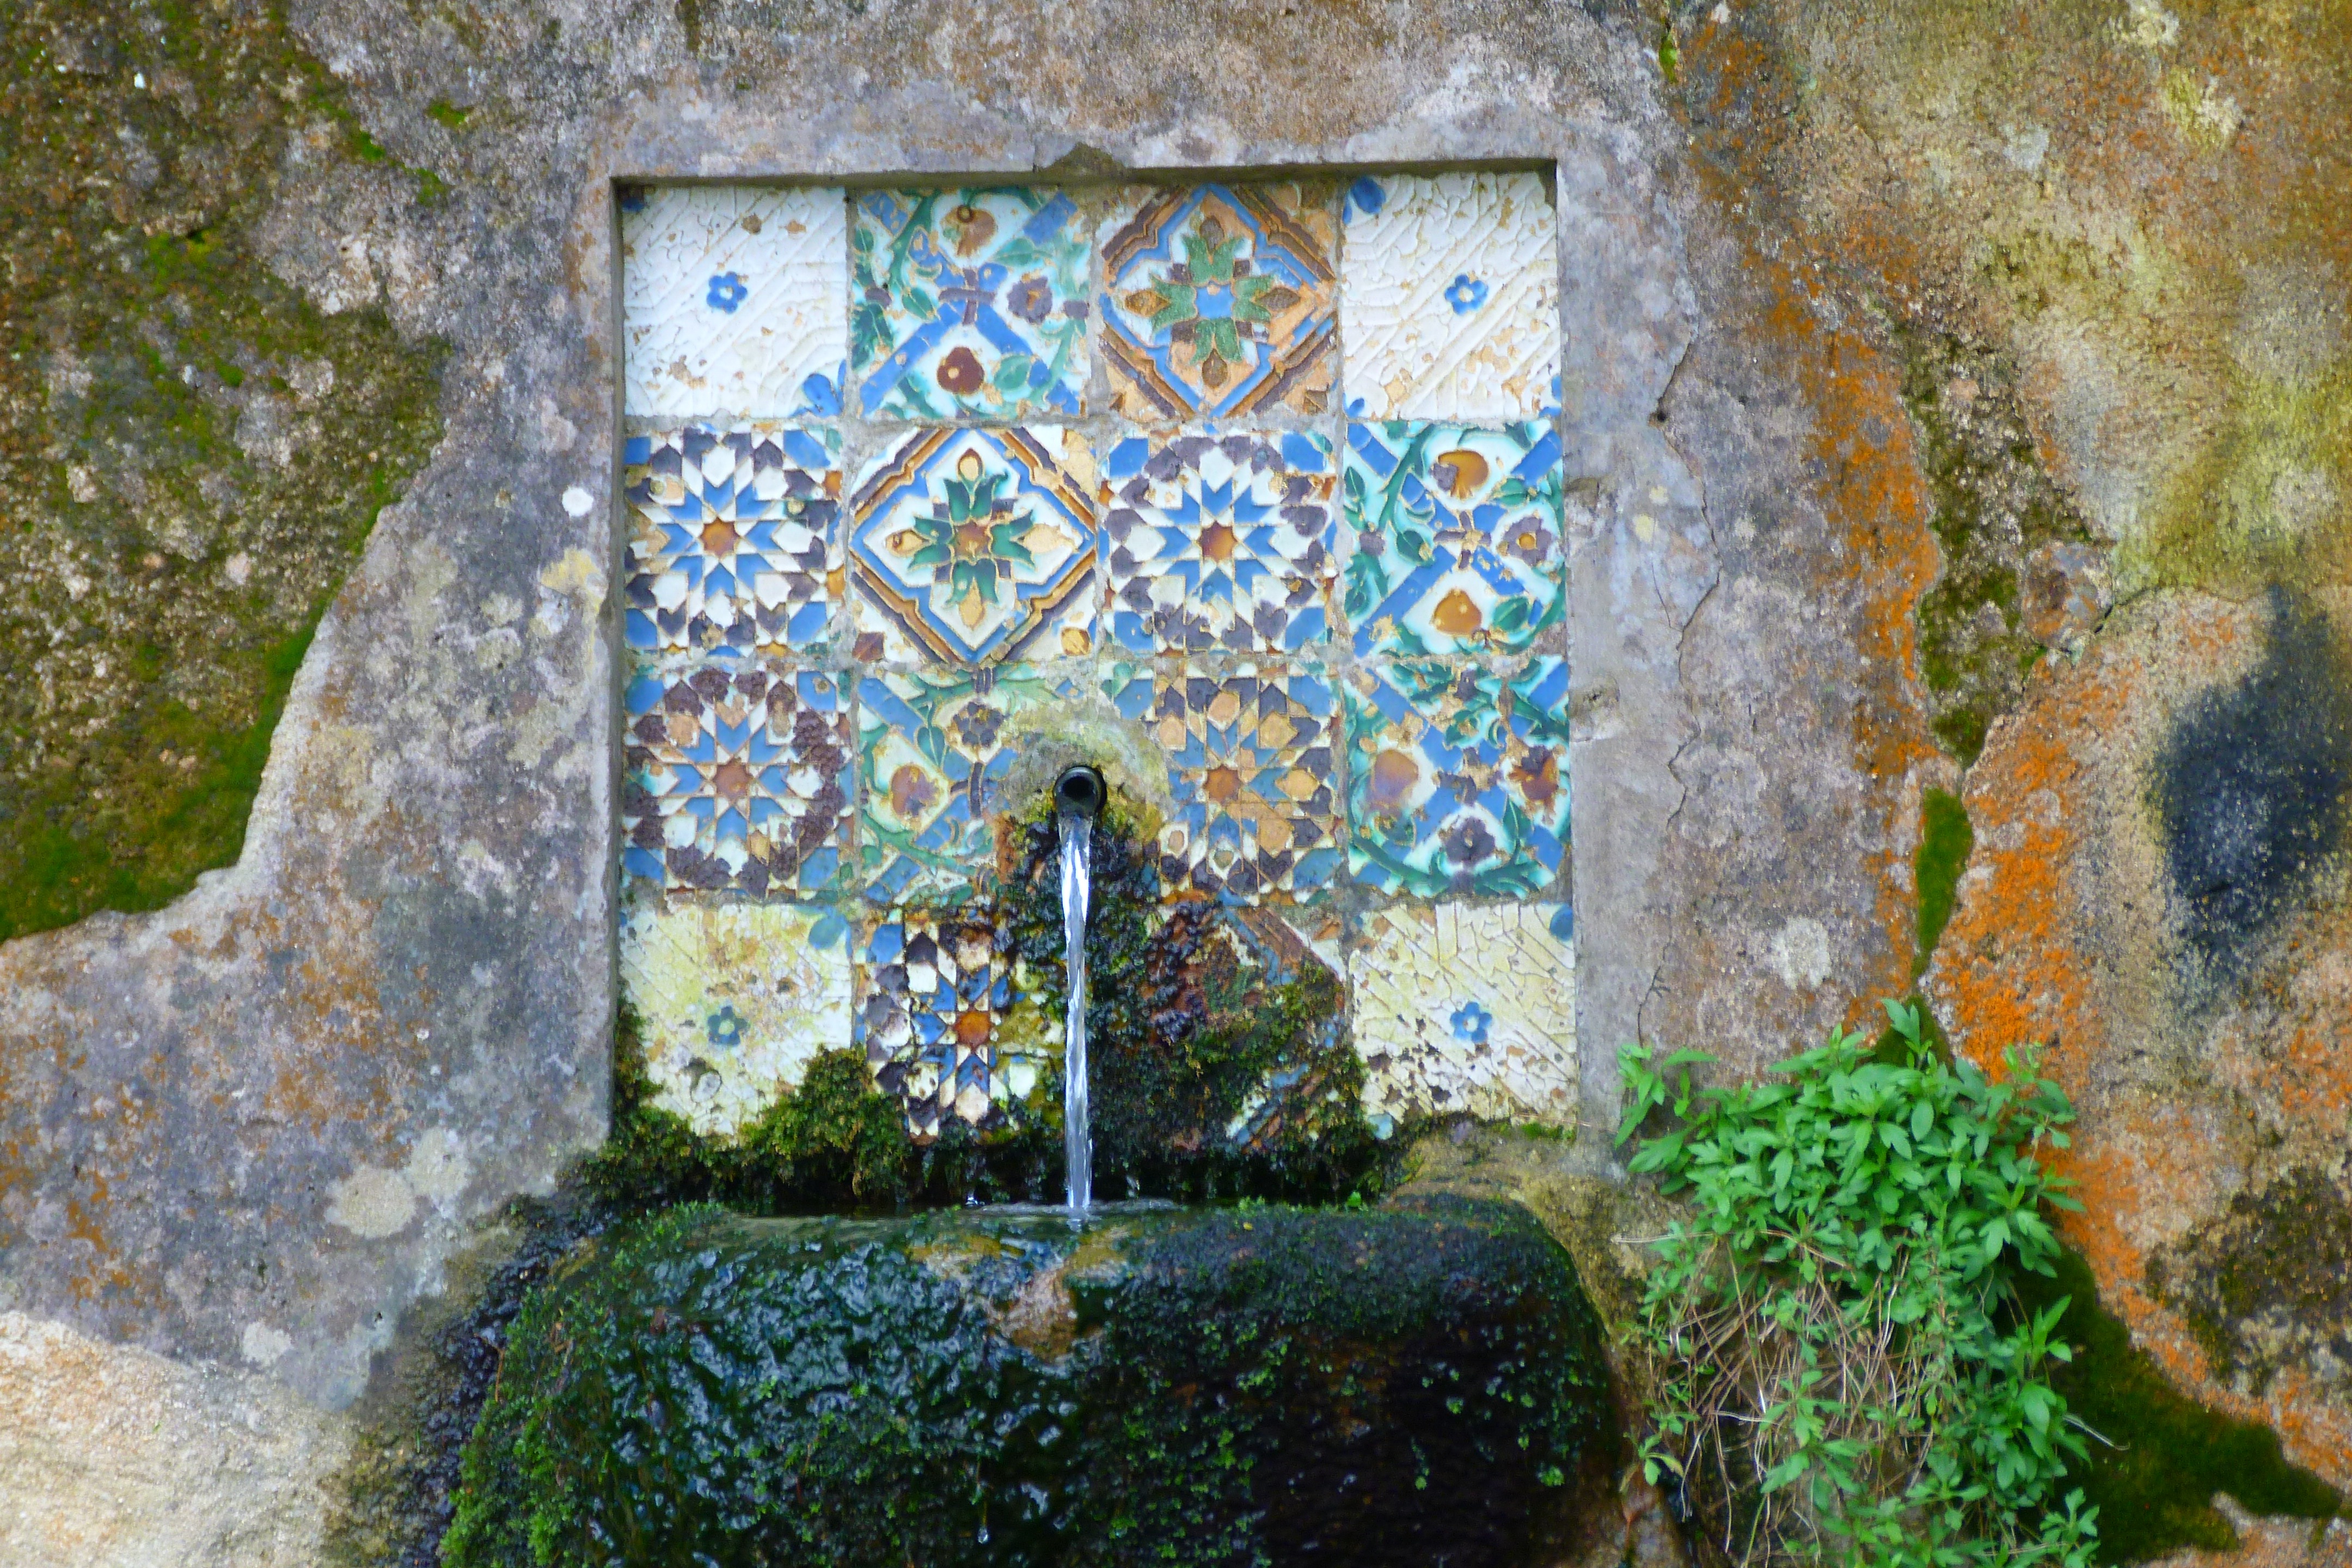
water, rock, window, old, wall, flow, tile, chapel, garden, art, ruins, fountain